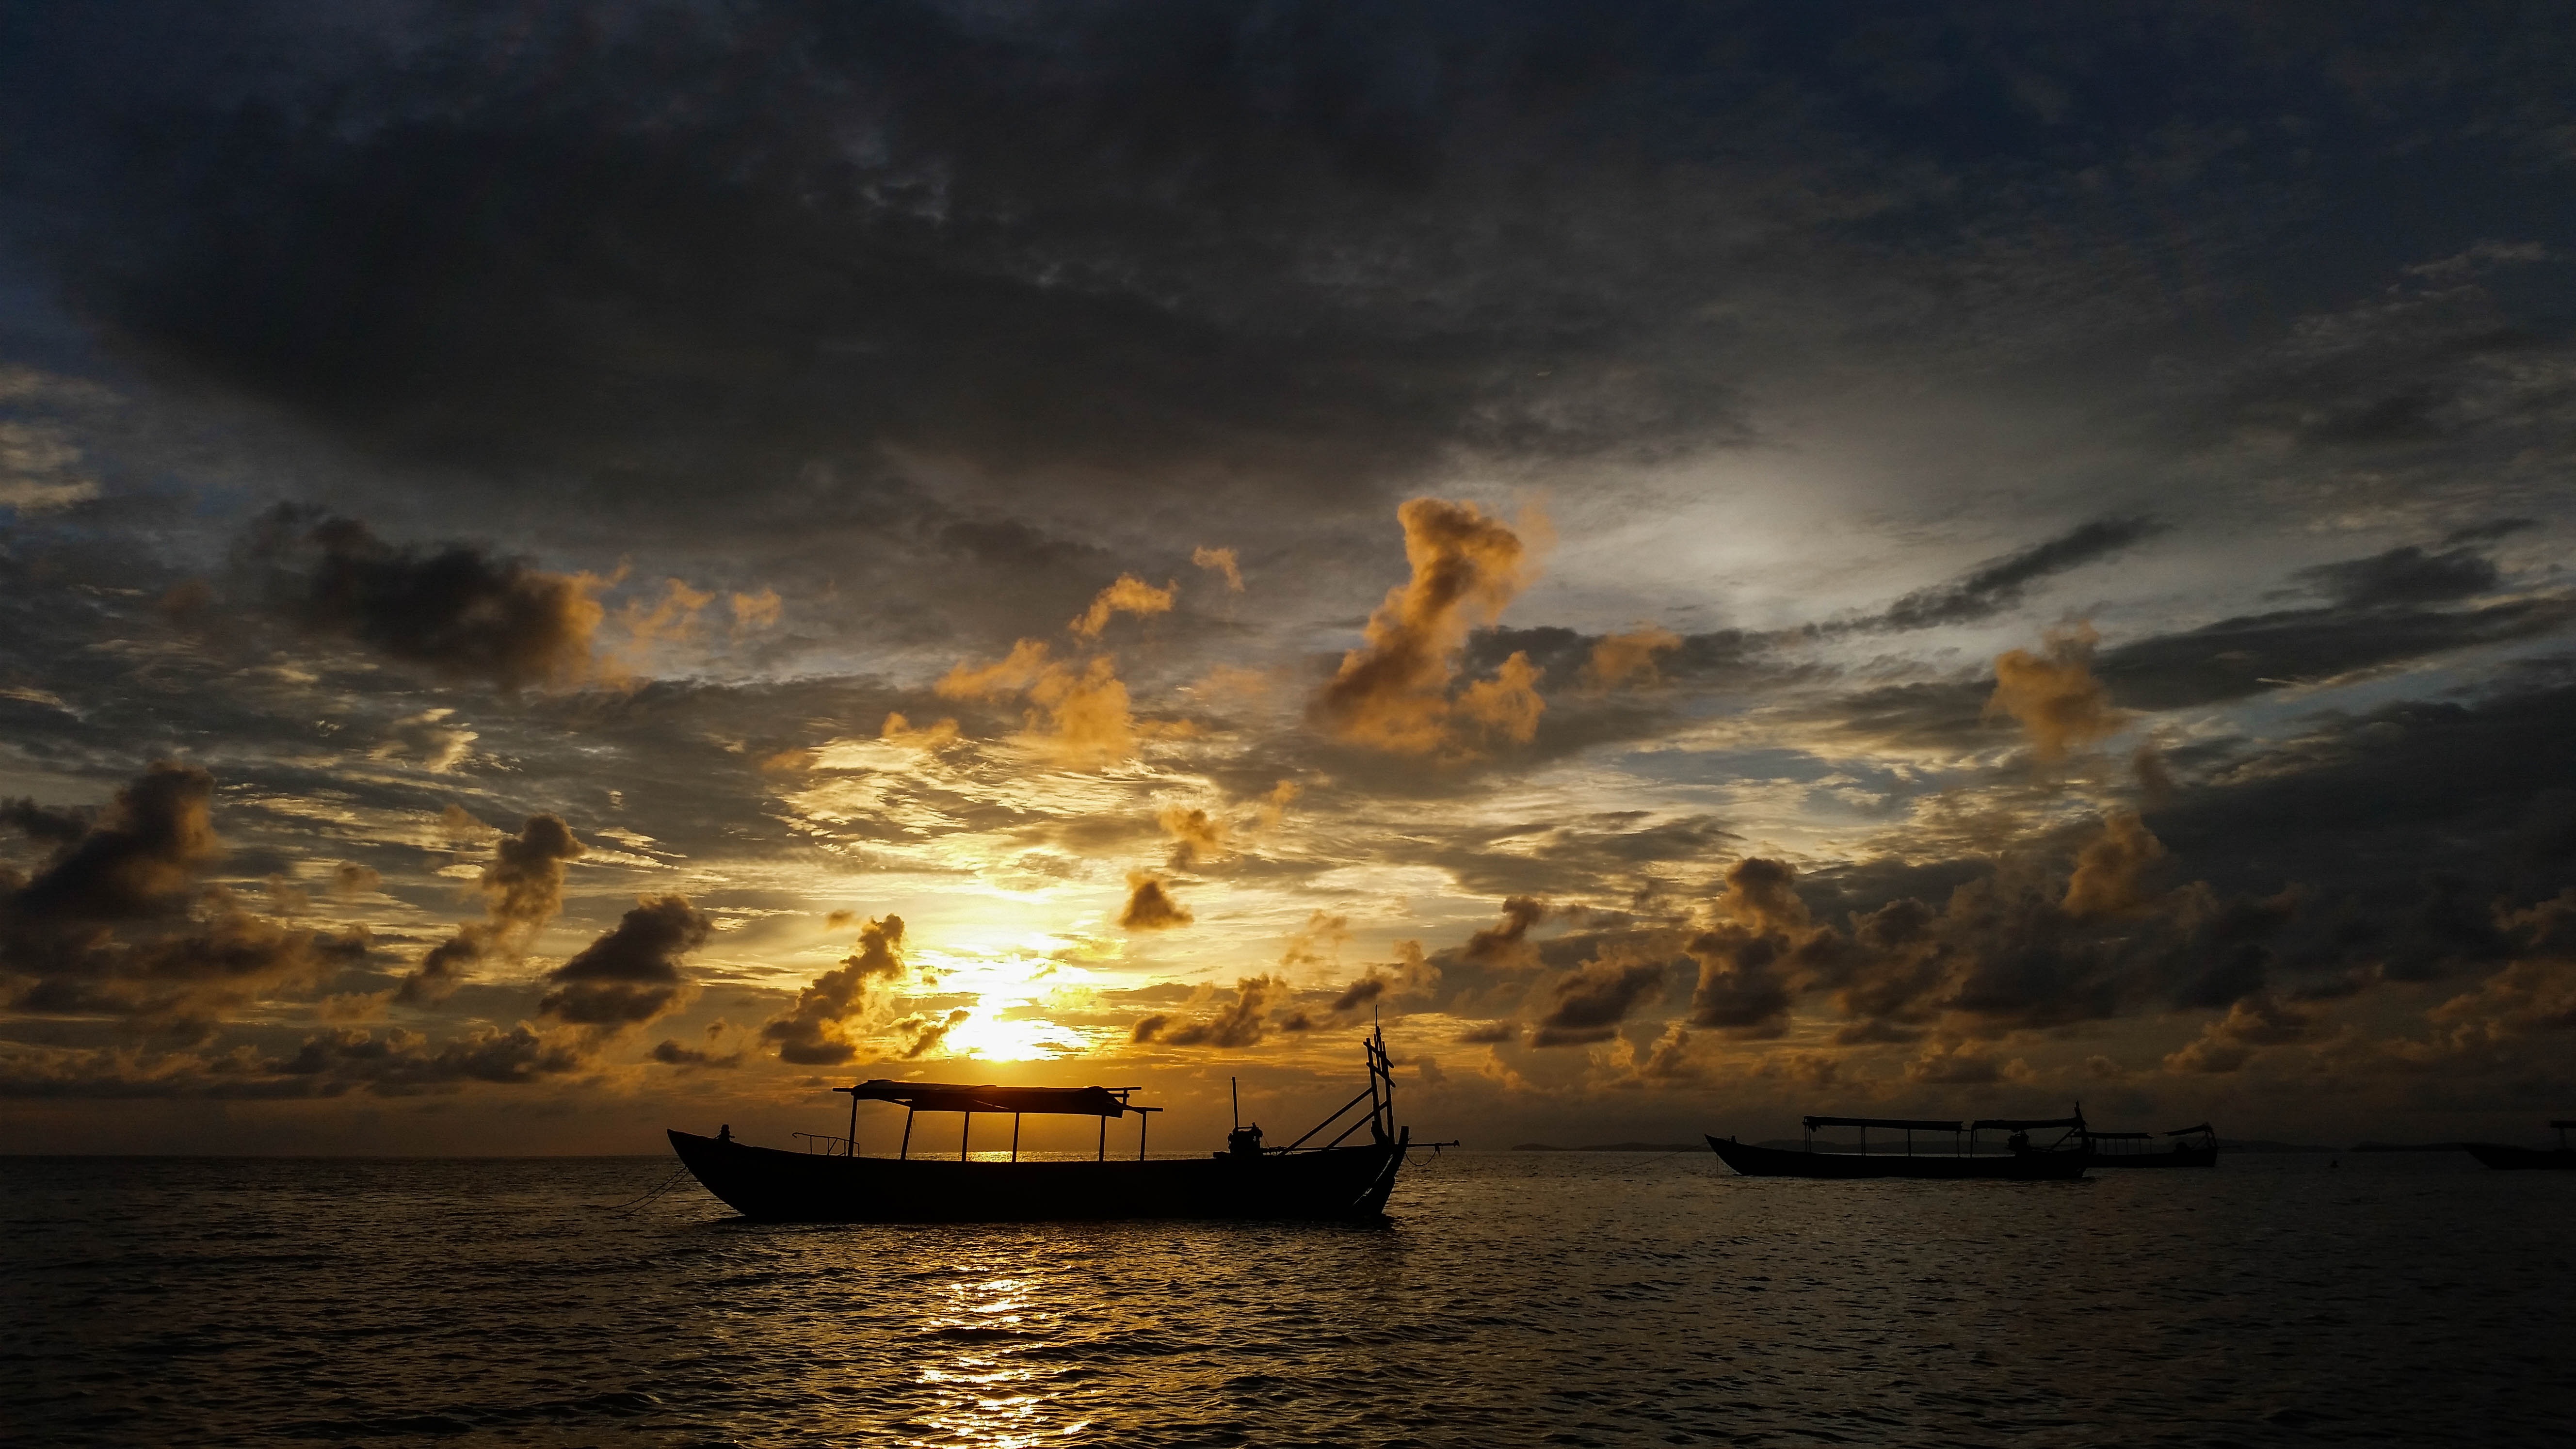
beach, sea, coast, ocean, horizon, cloud, sky, sun, sunrise, sunset, boat, sunlight, morning, dawn, dusk, evening, reflection, vehicle, bay, asia, clouds, cambodia, abendstimmung, sihanoukville